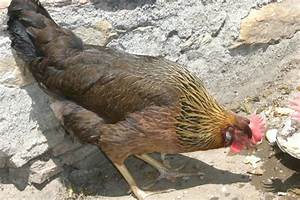
Label: chicken